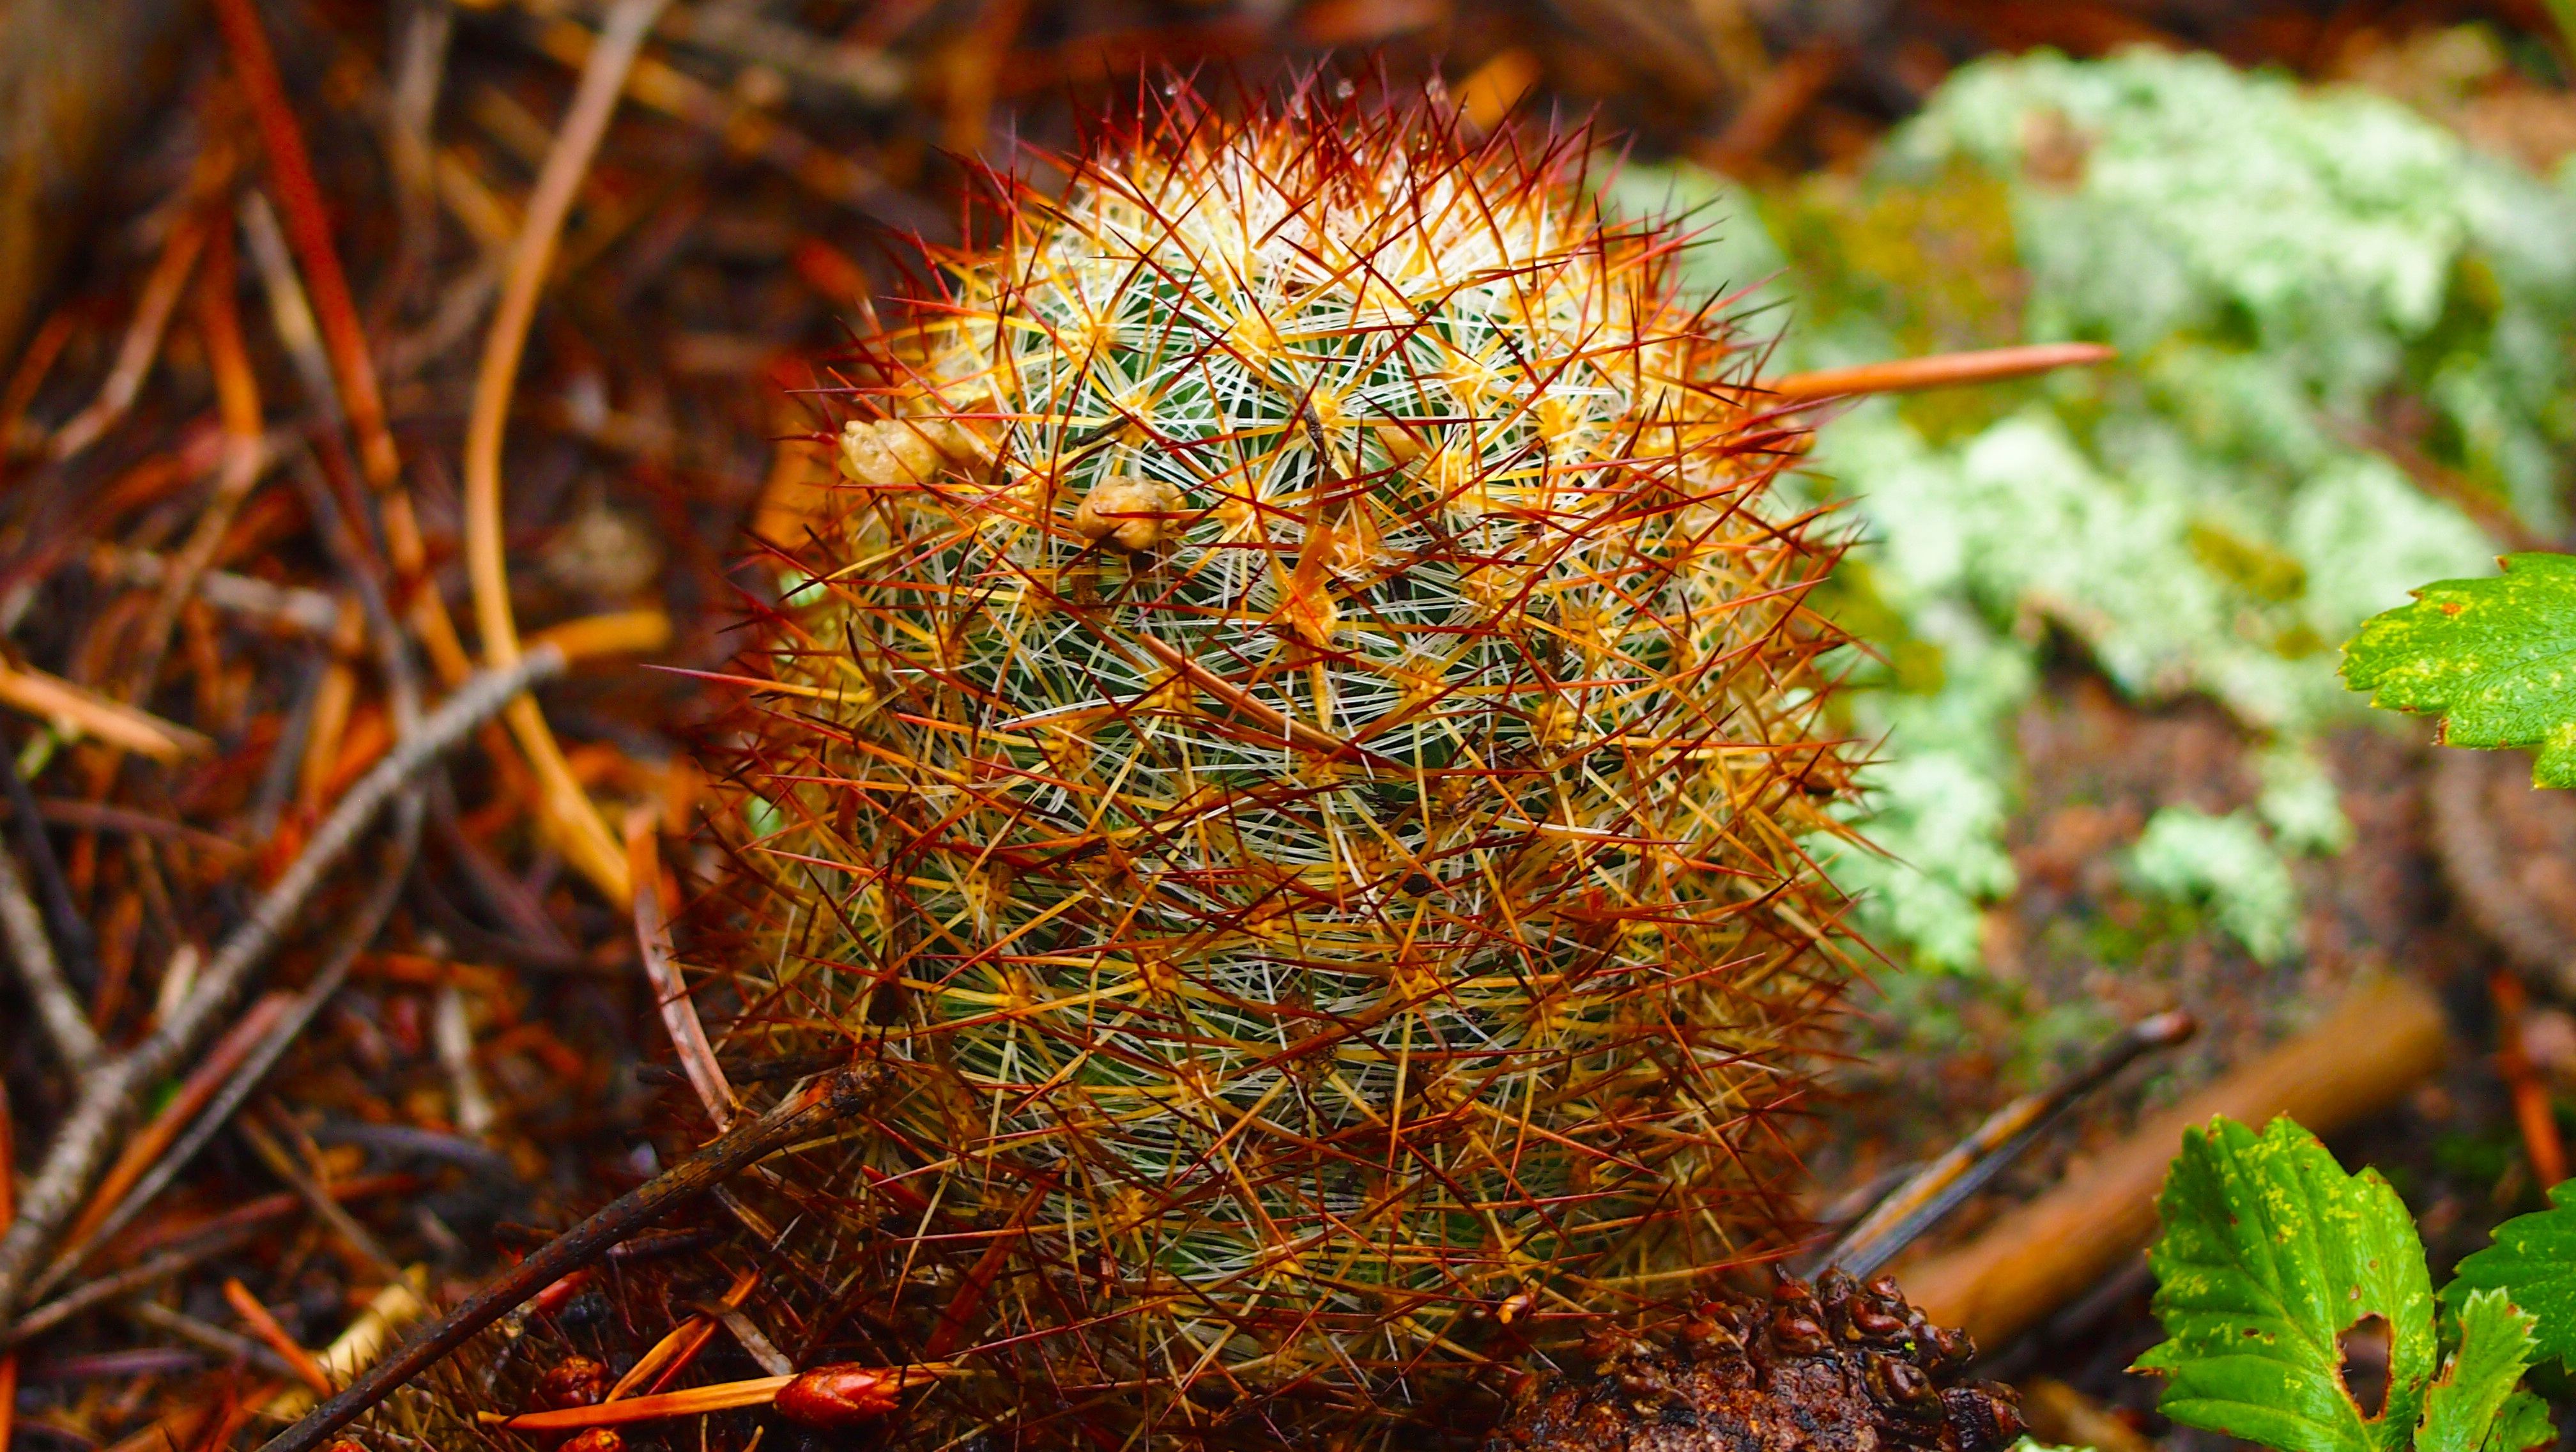
nature, cactus, plant, leaf, flower, thorn, moss, environment, autumn, soil, botany, flora, season, wildflower, wild plant, outdoors, colorado, macro photography, flowering plant, colorful cactus, wild cactus, cactus in colorado, plants from colorado, land plant, thorns spines and prickles